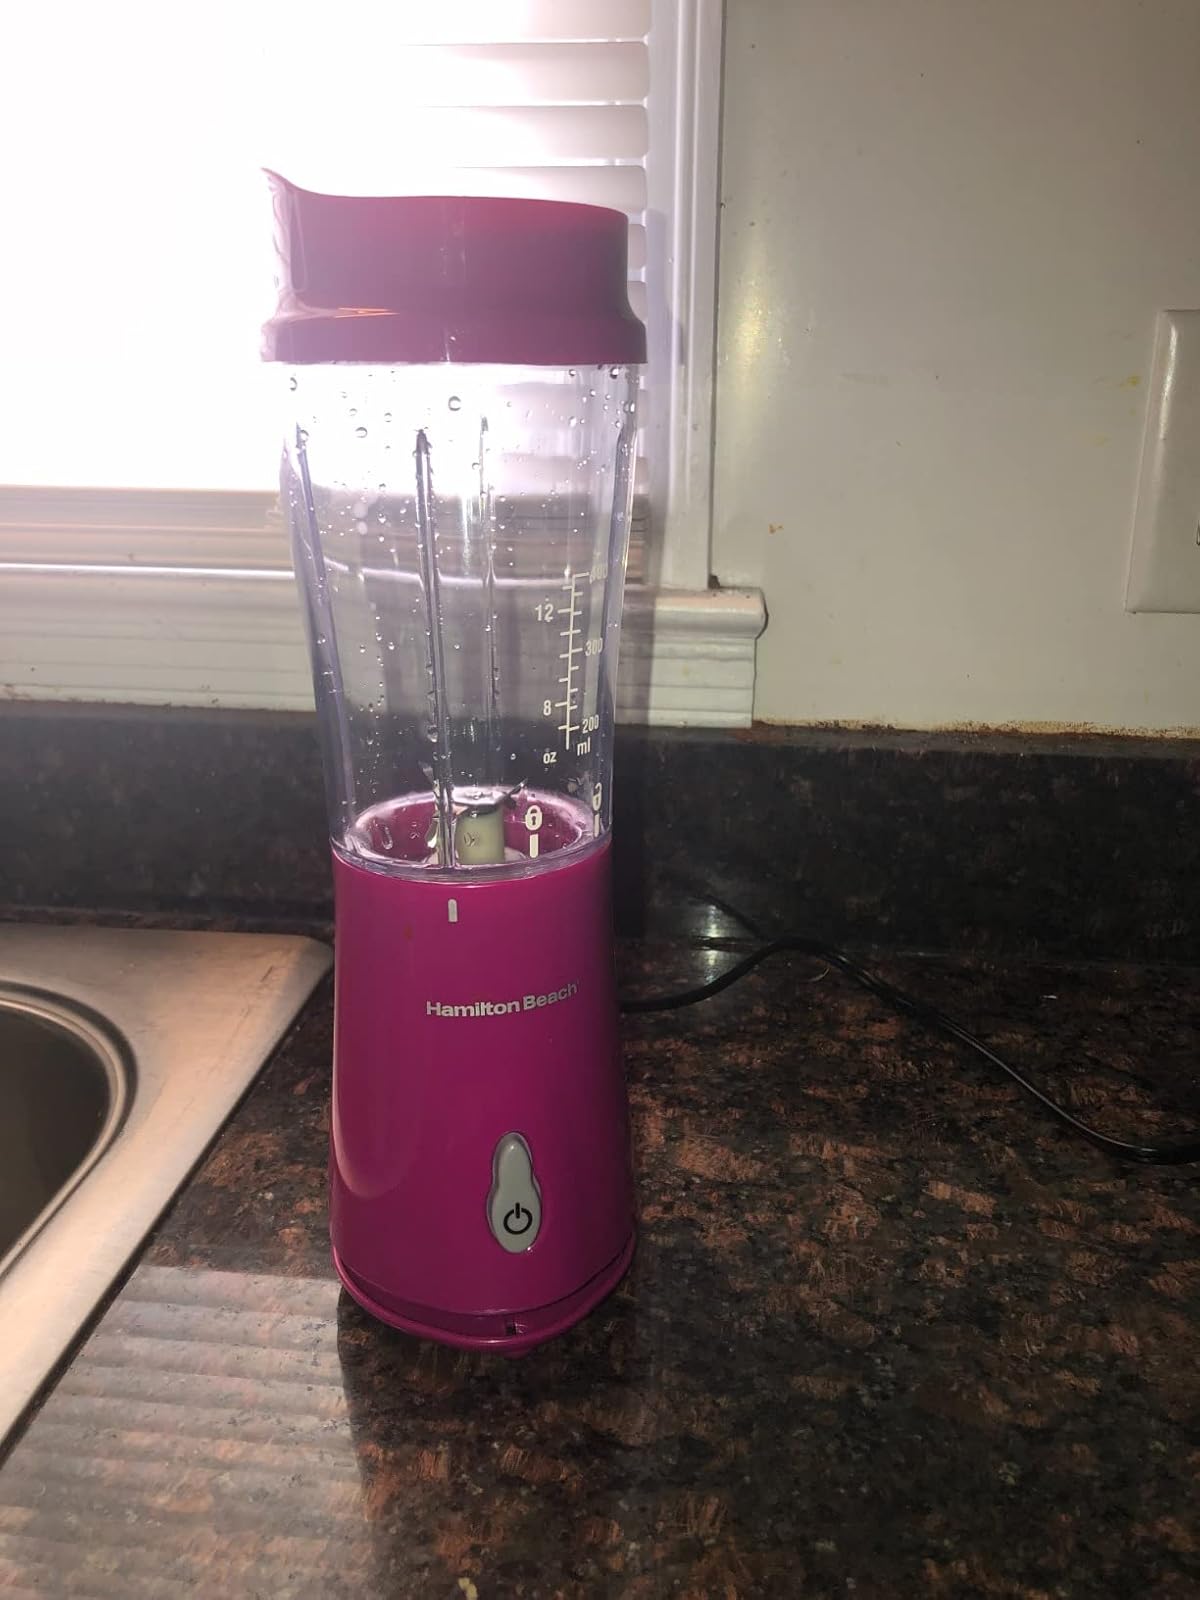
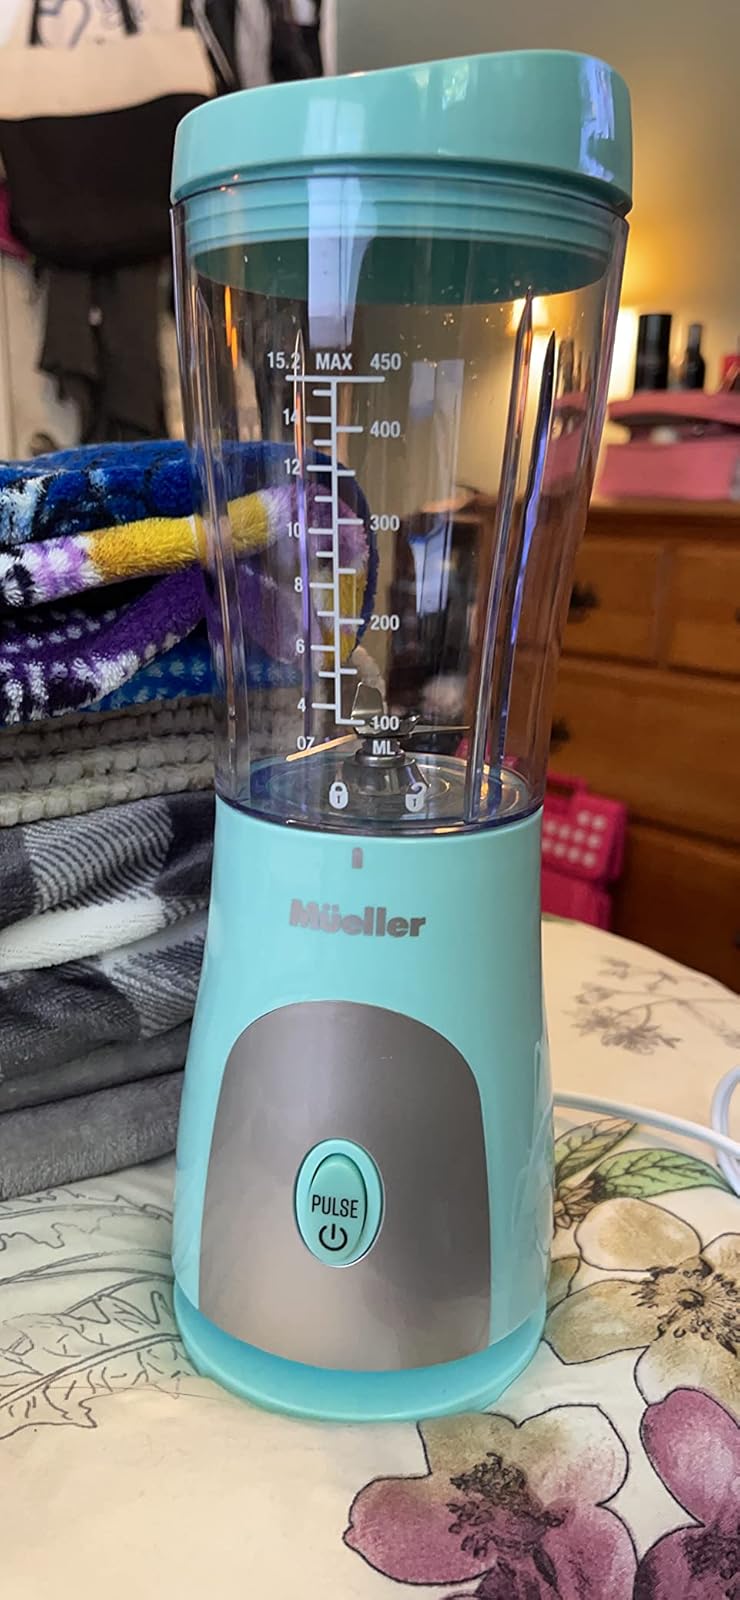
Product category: items_blender
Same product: no